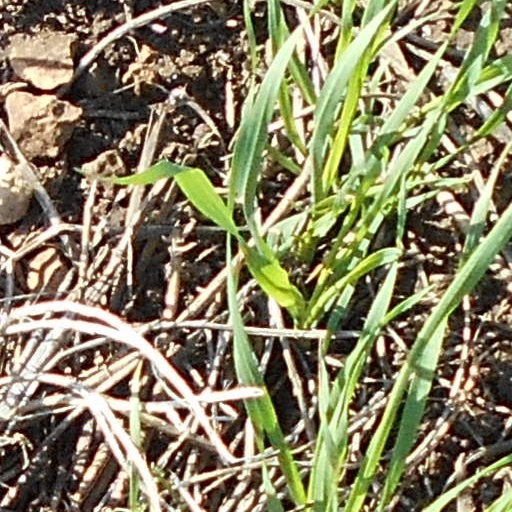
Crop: wheat